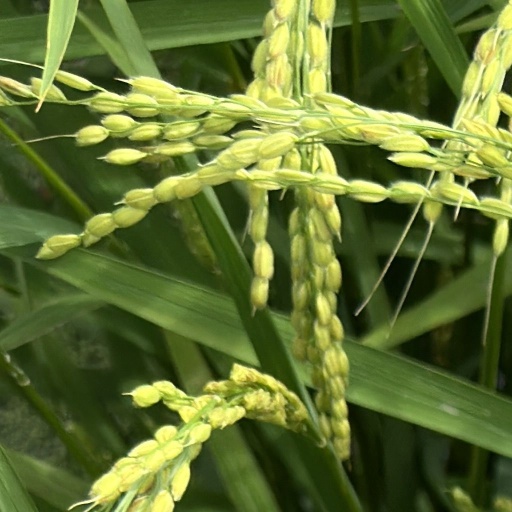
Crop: rice